Marie Lacoste Gérin-Lajoie

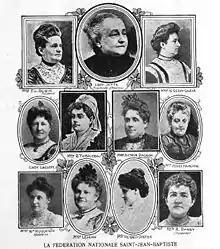
Marie Lacoste Gérin-Lajoie was member of the First presidential board, Fédération nationale Saint-Jean-Baptiste, Montréal, 1907.

Fédération Nationale Saint-Jean-Baptiste was Gérin-Lajoie's attempt at creating an alliance of women's groups, after gaining inspiration and experience with the NCWC. She believed that with FNSJB she could push for more women to engage in charitable activity and become truly successful at eradicating the sources of their mistreatment. FNSJB was founded in 1906 and Lacoste Gérin-Lajoie was the organization's secretary until 1913. The Federation was an early advocate for women's suffrage in provincial elections. In addition to its legal work, the Federation nationale also championed social causes such as providing milk for children and mothers, fighting alcoholism and illness, raising awareness of infant mortality, and various other issues that affected women's lives.